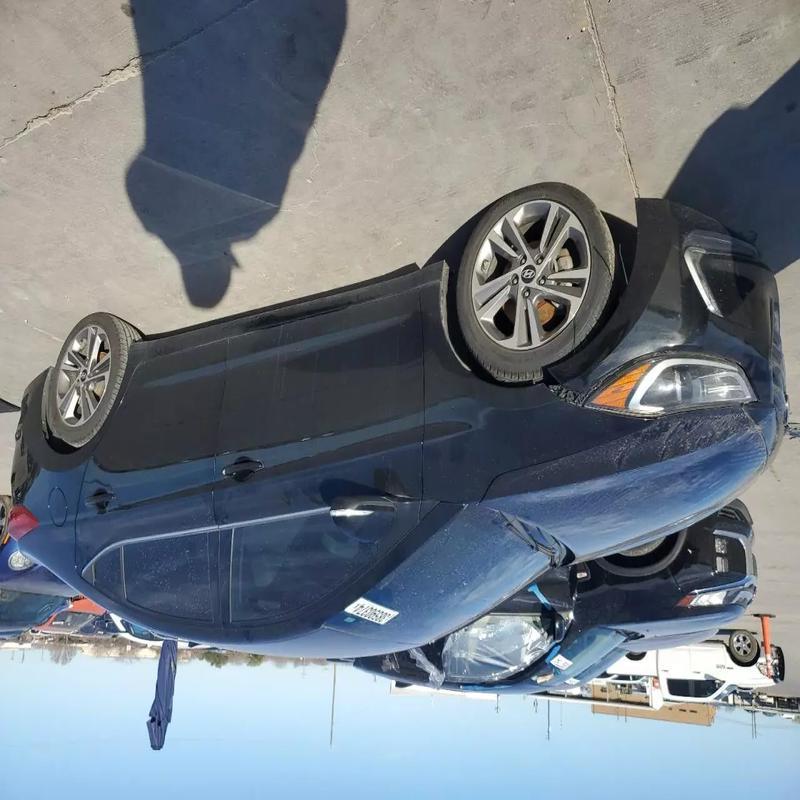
Aucun dommage détecté.
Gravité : aucun